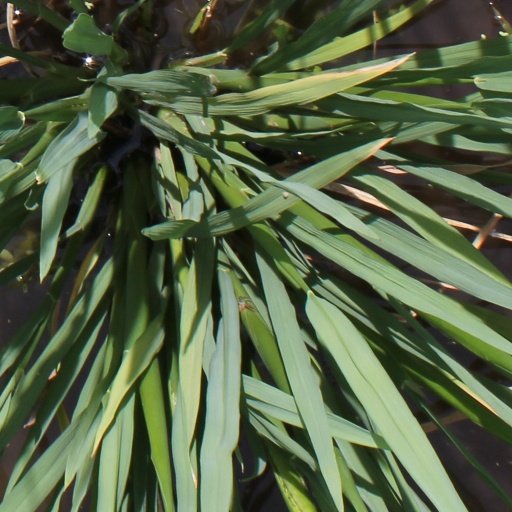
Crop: rice